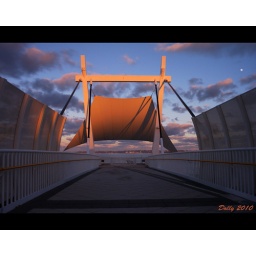
Sunrise over shade sail bridge